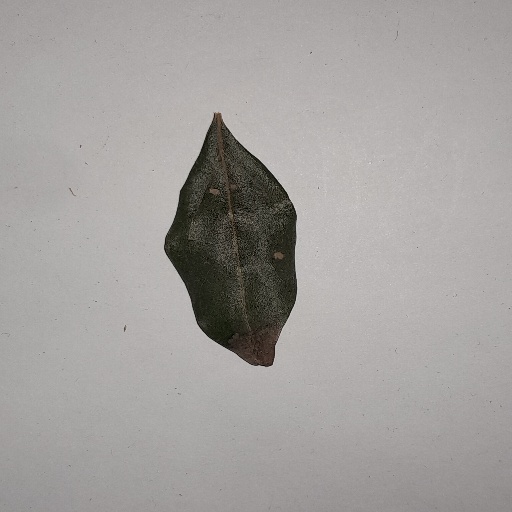
Species: Camphor
Leaf condition: Bacterial Spot